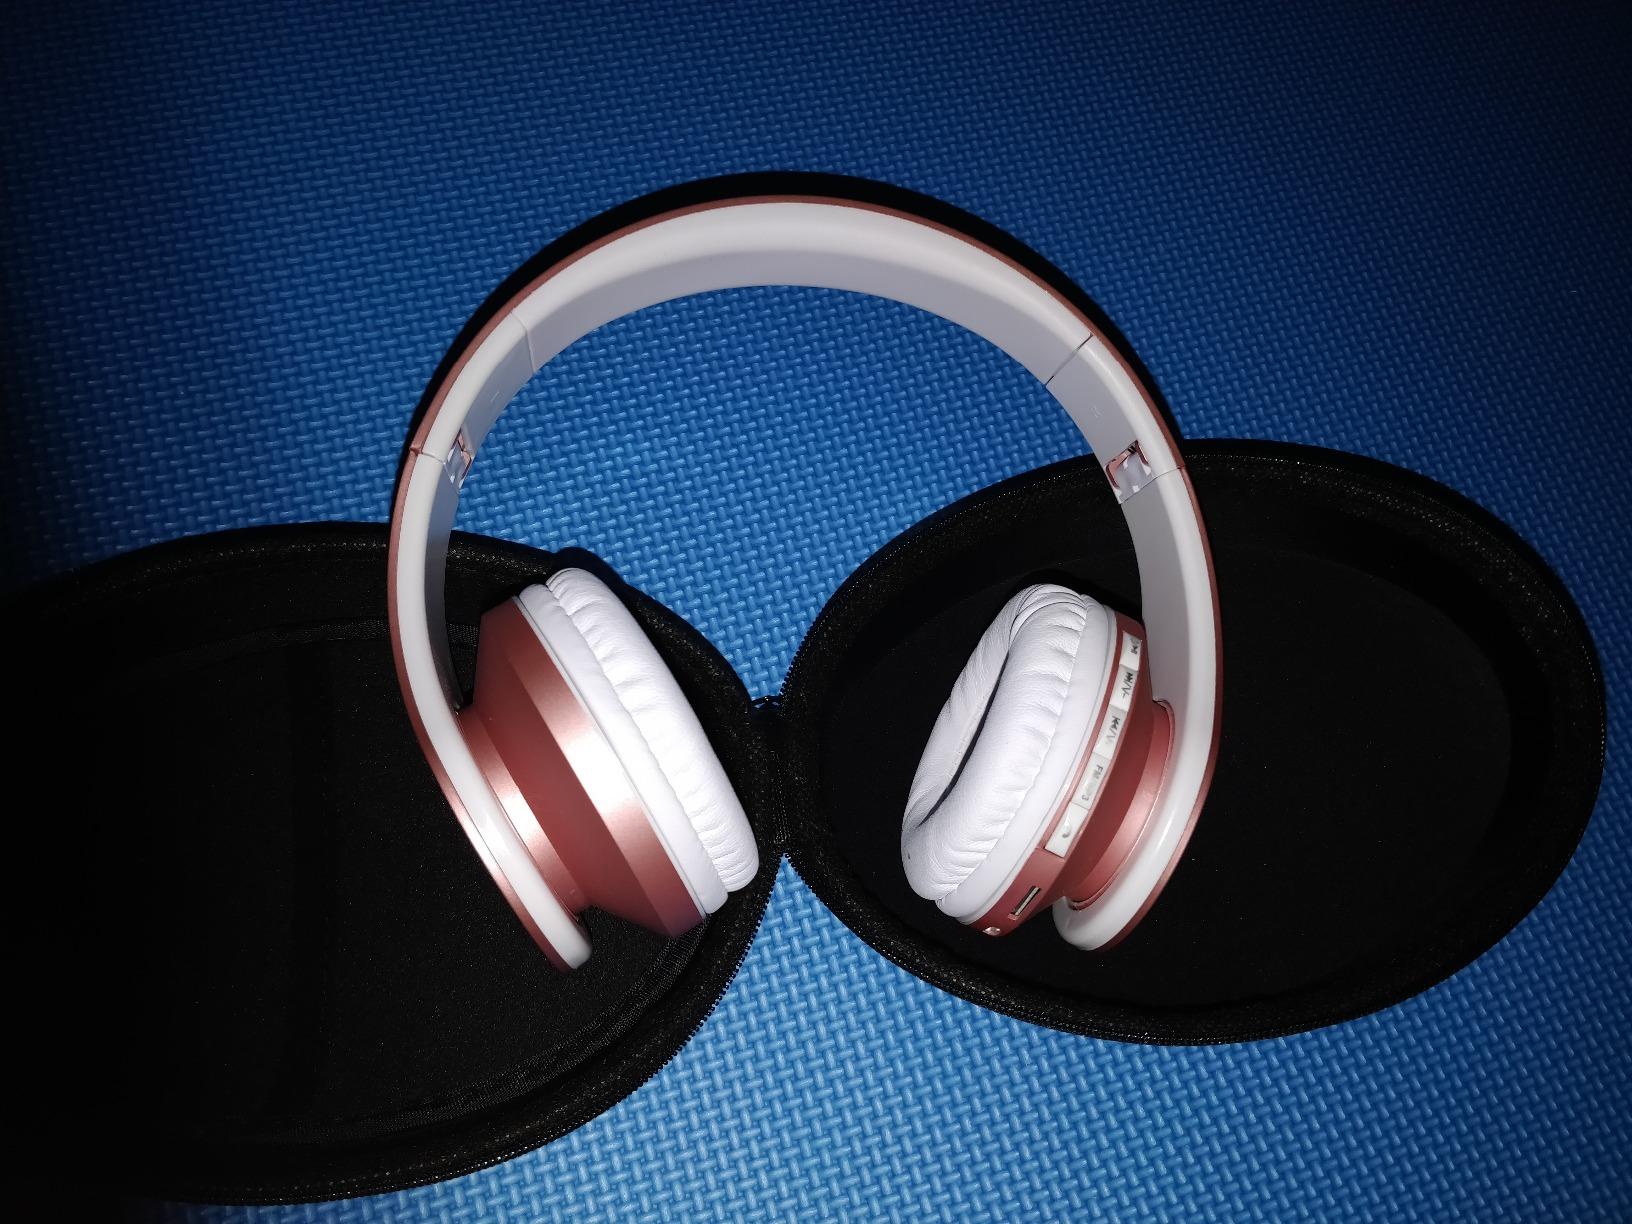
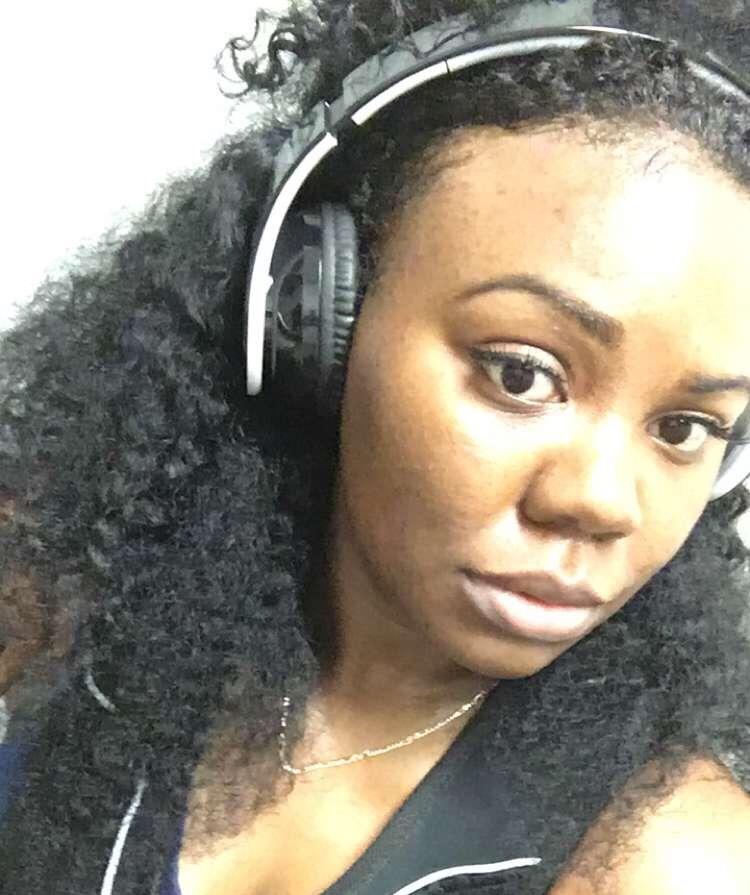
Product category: headphones
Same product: no